Holy Sonnets

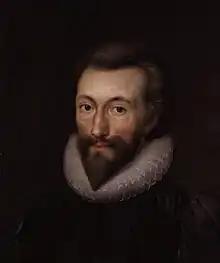
John Donne (1572–1631)

The Holy Sonnets—also known as the Divine Meditations or Divine Sonnets—are a series of nineteen poems by the English poet John Donne (1572–1631). The sonnets were first published in 1633—two years after Donne's death. They are written predominantly in the style and form prescribed by Renaissance Italian poet Petrarch (or Francesco Petrarca) (1304–1374) in which the sonnet consisted of two quatrains (four-line stanzas) and a sestet (a six-line stanza). However, several rhythmic and structural patterns as well as the inclusion of couplets are elements influenced by the sonnet form developed by English poet and playwright William Shakespeare (1564–1616).